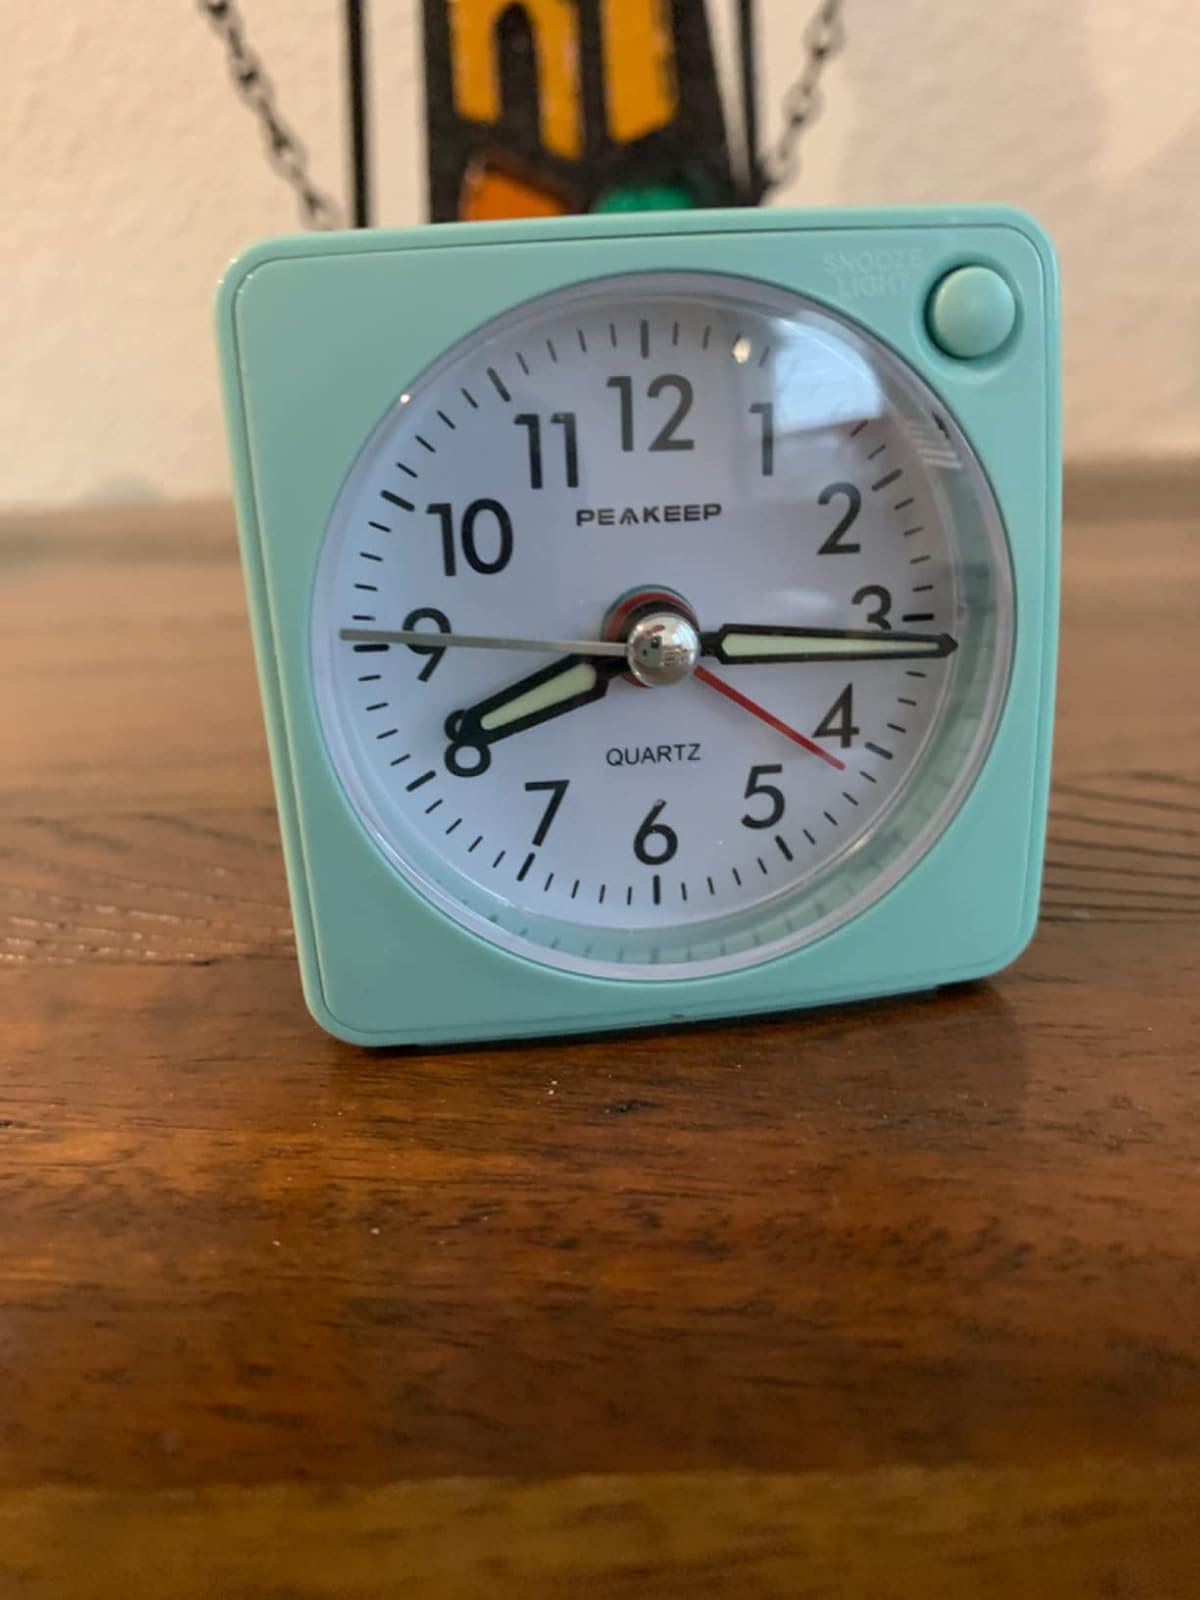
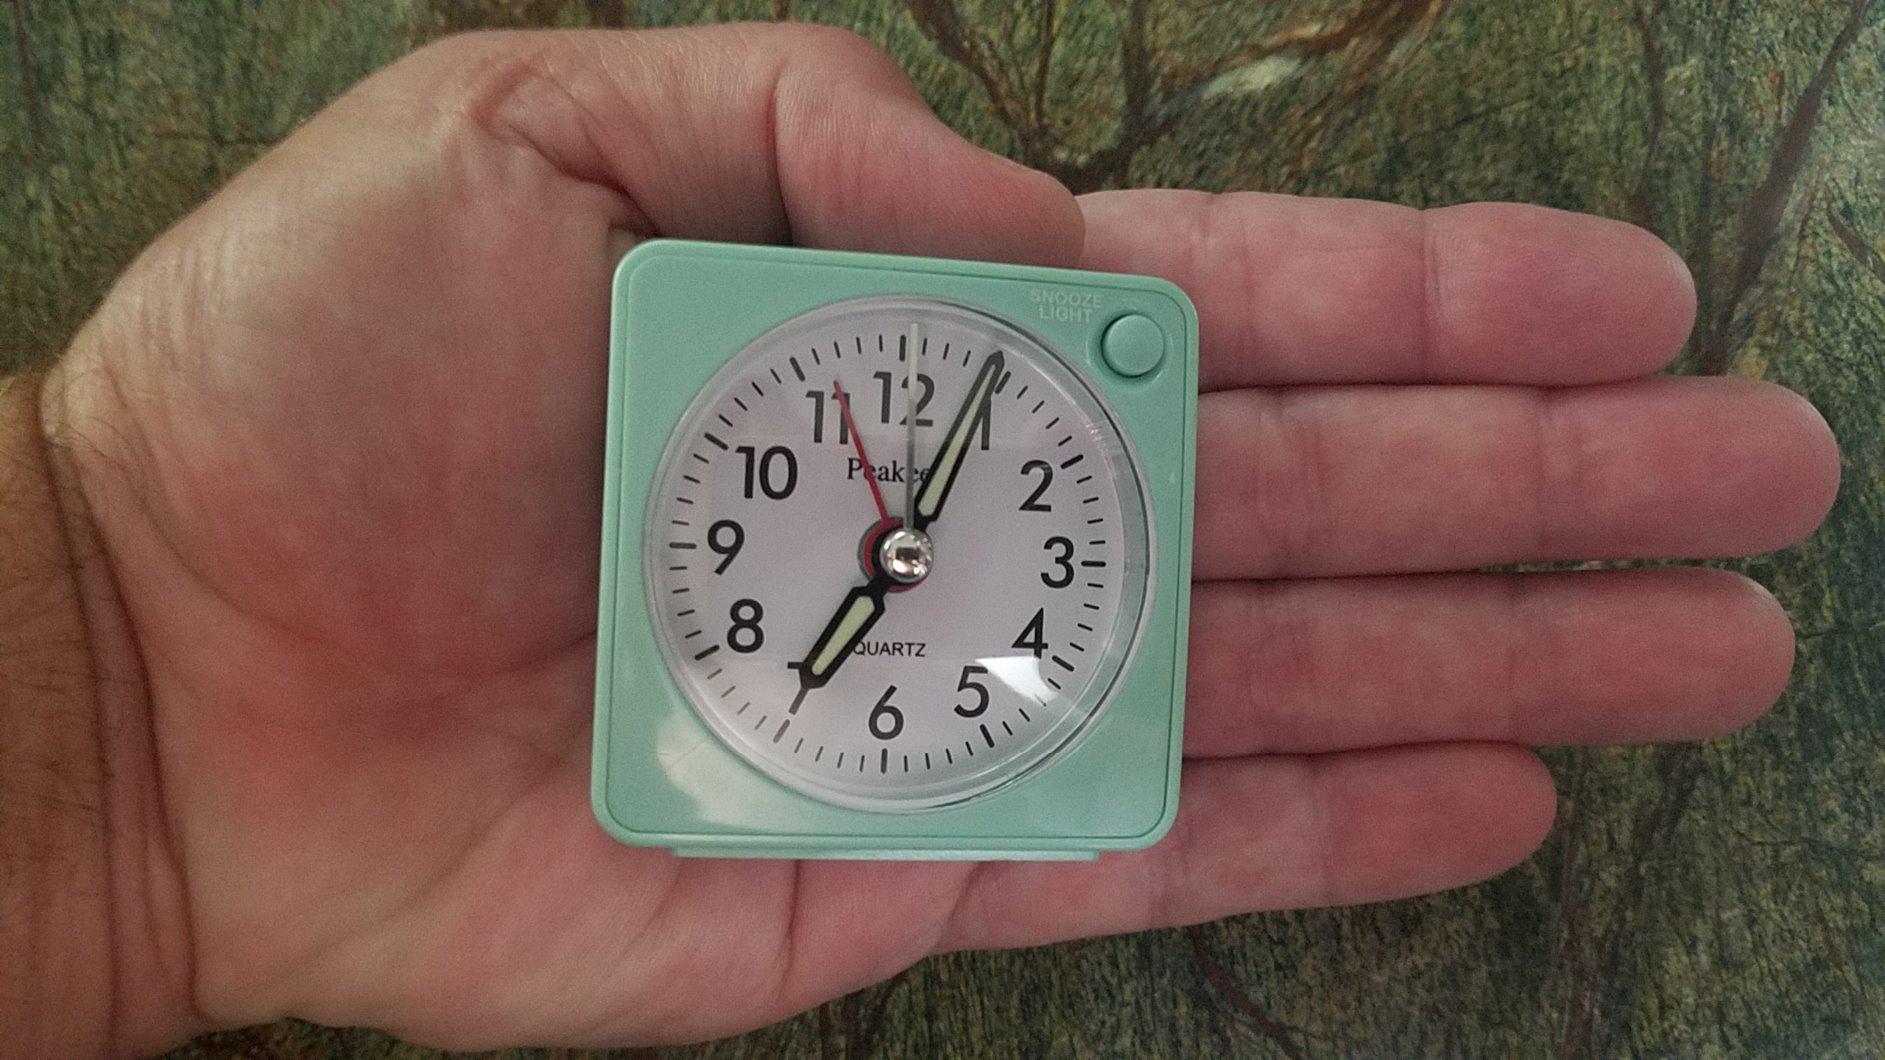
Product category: clock
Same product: yes